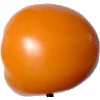
Label: Tomato Yellow 1